Viaduct Gardens

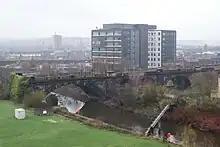
The disused Monk Bridge Viaduct in 2011

The viaduct was partly demolished, leaving around 200 meters of what would have been around half a kilometre long when the station was in use. Leeds's south is dotted with railway viaducts, both in use and abandoned. Following completion of New York City's High Line, a greenway was suggested on another viaduct, but construction is yet to start on that project. Meanwhile, a nearby developer purchased the much shorter Monk Bridge Viaduct, which has now become the Viaduct Urban Garden.